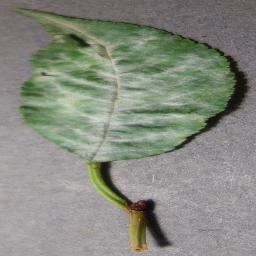
Label: Cherry___Powdery_mildew